Southland (novel)

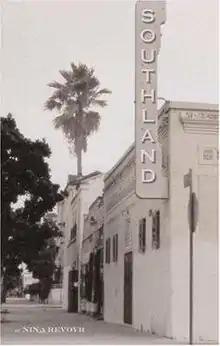
First edition

Southland is a 2003 novel by Nina Revoyr. It focuses on quest for the past and present of racial justice in Los Angeles.